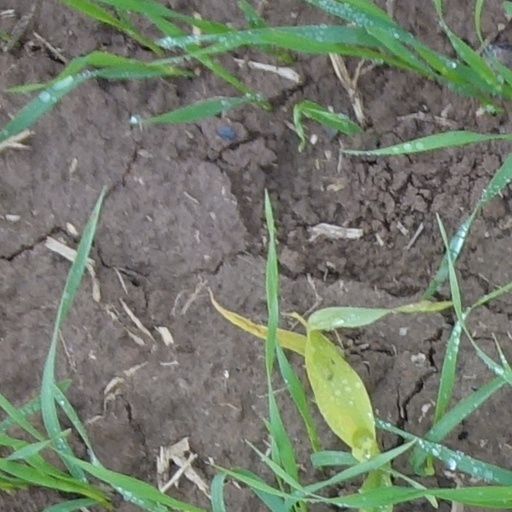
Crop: wheat